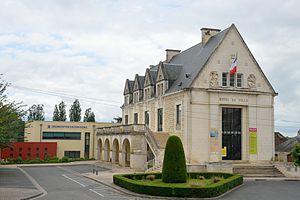
Mairie de Buzançais (Indre)
Buzançais est une commune française située dans le département de l'Indre, en région Centre-Val de Loire.